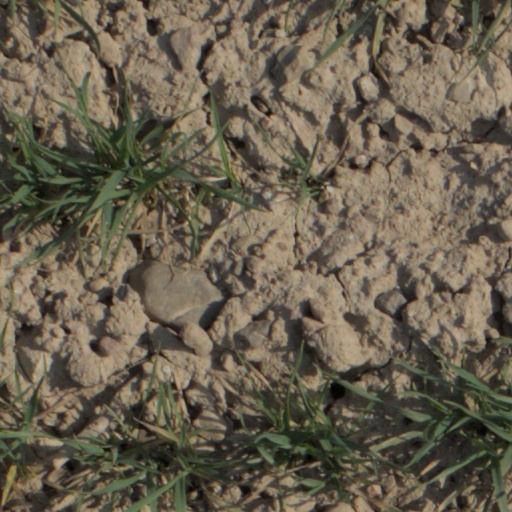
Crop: wheat